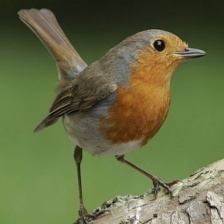
Species: AMERICAN ROBIN
Scientific name: TURDUS MIGRATORIUS
ImageNet parent category: robin